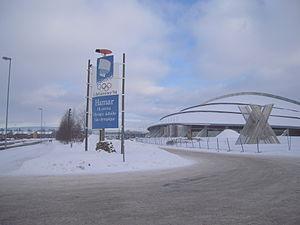
L’histoire de la Norvège est largement liée à celle du reste de la Scandinavie mais sa situation à l'ouest de cette péninsule lui confère une longue façade maritime donnant sur l'océan Atlantique à travers la mer du Nord et la mer de Norvège, ce qui fait l'originalité de son histoire par rapport à ses voisins. Peuplée par les Samis ou Lapons à partir du Xᵉ millénaire av. J.-C. puis par des peuples germaniques, elle fait partie des territoires d'origine des Vikings. Apportant de nouvelles techniques et utilisant plus largement l'écrit, ces derniers dominent culturellement les Samis. Les conflits ouverts sont cependant peu nombreux et ces populations accèdent, dans la deuxième moitié du XXᵉ siècle, à une pleine reconnaissance.